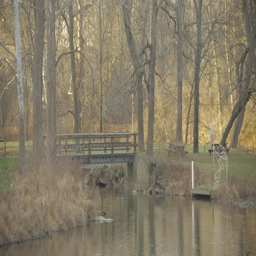
wide of river in winter with a bridge